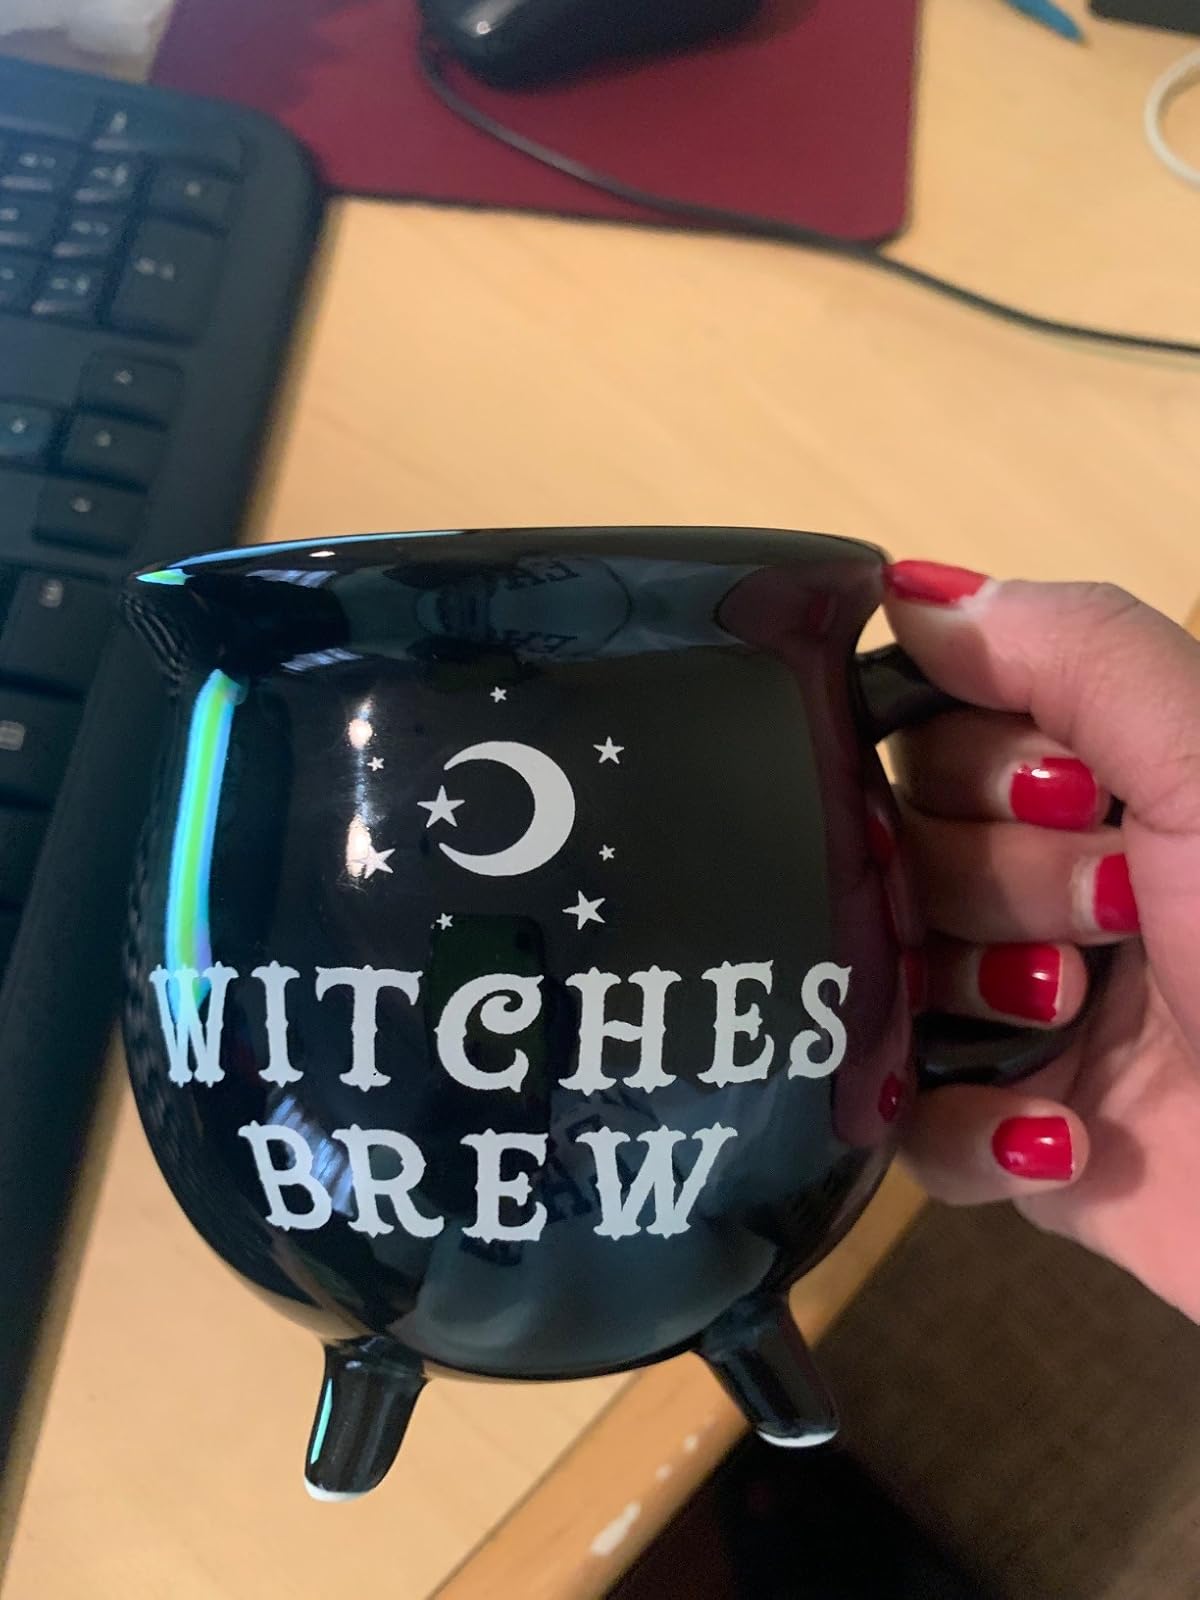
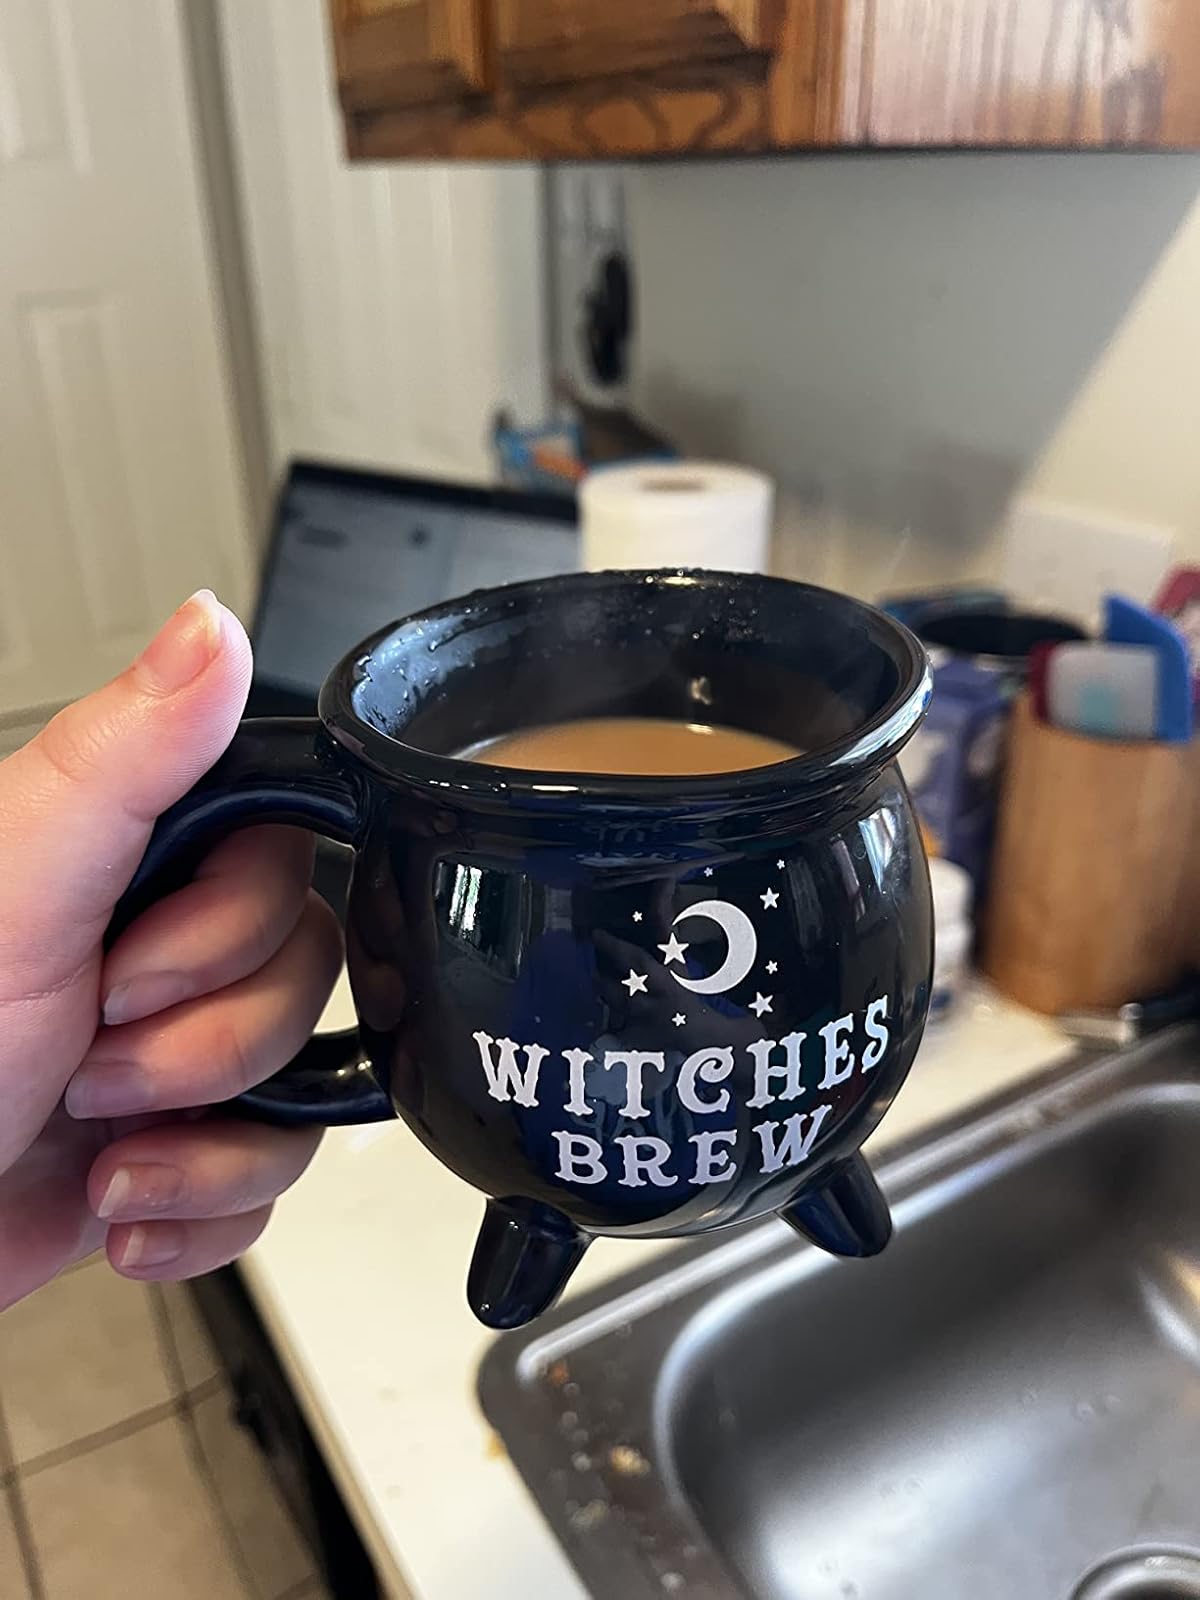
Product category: items_mug
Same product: yes